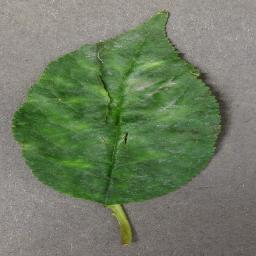
Label: Cherry___Powdery_mildew